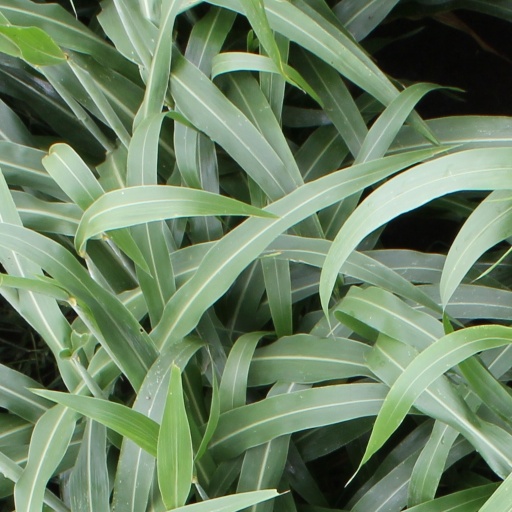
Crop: sorghum